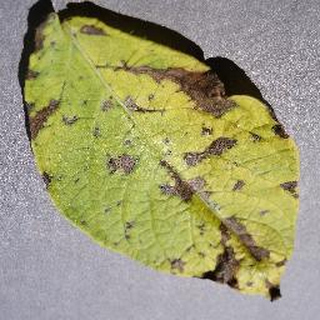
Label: potato_early_blight